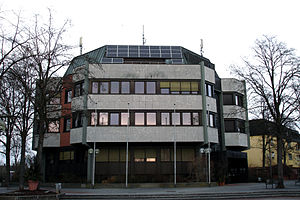
Oberasbach
Oberasbach rådhus
Oberasbach er en by i Landkreis Fürth i Regierungsbezirk Mittelfranken i den tyske delstat Bayern.